Telemachus

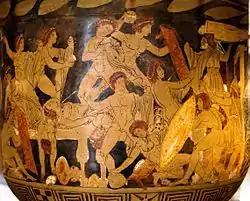
Slaughter of the suitors by Odysseus and Telemachus, Campanian red-figure bell-krater, ca. 330 BC, Louvre (CA 7124)

In Homer's "Odyssey", Telemachus, under the instructions of Athena (who accompanies him during the quest), spends the first four books trying to gain knowledge of his father, Odysseus, who left for Troy when Telemachus was still an infant. At the outset of Telemachus's journey, Odysseus had been absent from his home at Ithaca for twenty years due to the Trojan War and the intervention of Poseidon. During his absence, Odysseus's house has been occupied by hordes of suitors seeking the hand of Penelope. Telemachus first visits Nestor and is well received by the old man who regales him with stories of his father's glory. Telemachus then departs with Nestor's son Peisistratus, who accompanies him to the halls of Menelaus and his wife Helen. Whilst there, Telemachus is again treated as an honored guest as Menelaus and Helen tell complementary yet contradictory stories of his father's exploits at Troy. Telemachus also learns from Menelaus that his father was last seen stranded on Ogygia.